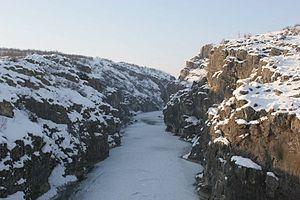
Le Drin blanc est un cours d'eau coulant dans le nord de l'Albanie et au Kosovo. C'est un affluent du Drin.